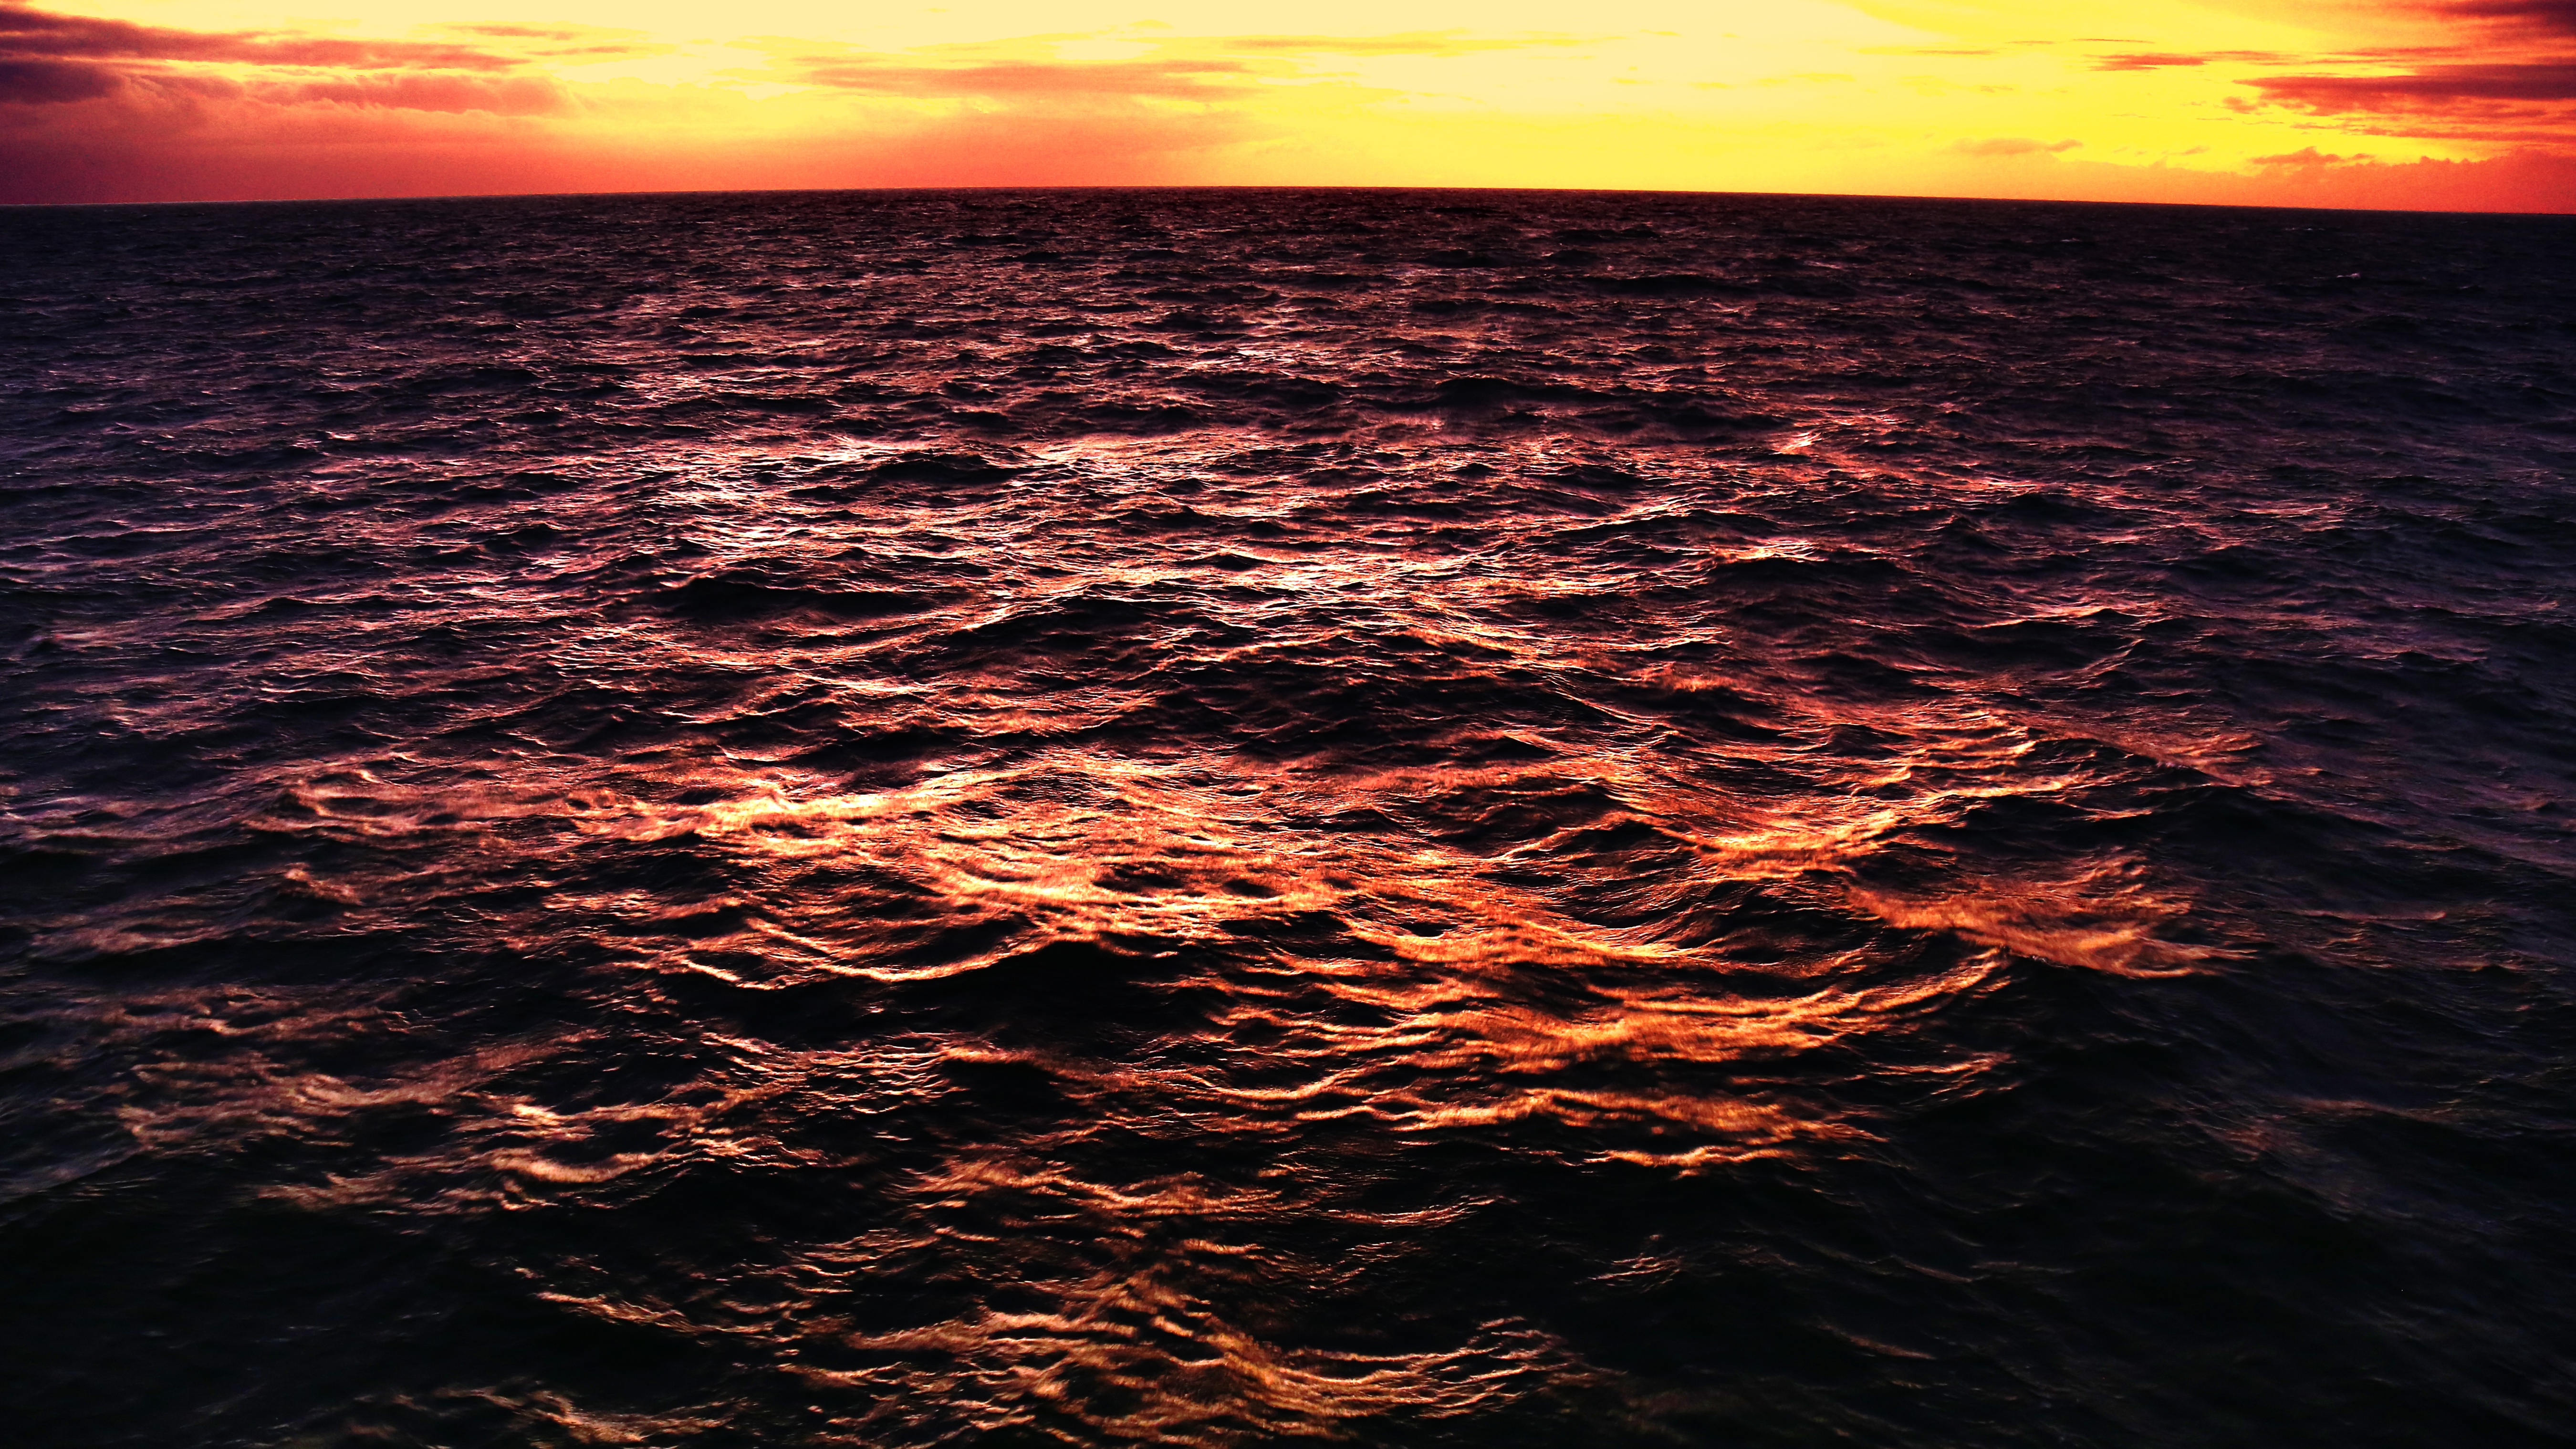
sea, coast, water, ocean, horizon, cloud, sky, sun, sunrise, sunset, sunlight, wave, dawn, atmosphere, dusk, evening, reflection, afterglow, geological phenomenon, wind wave